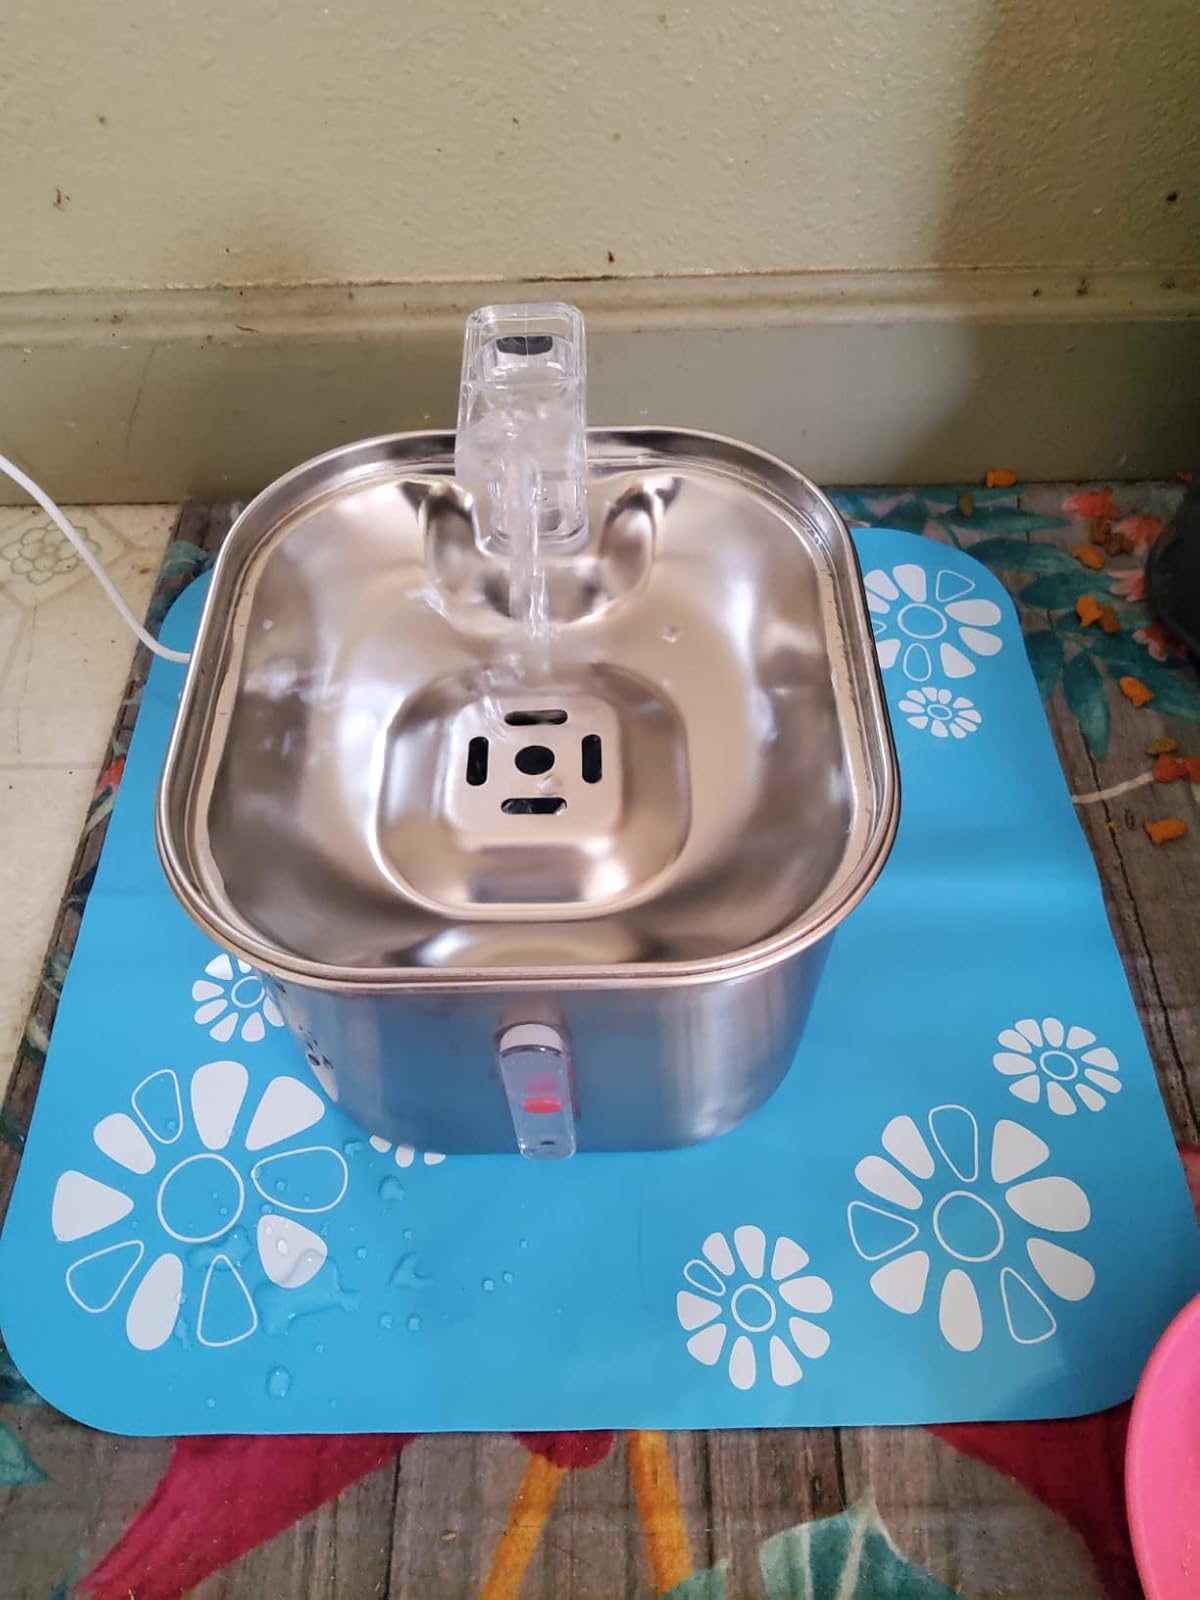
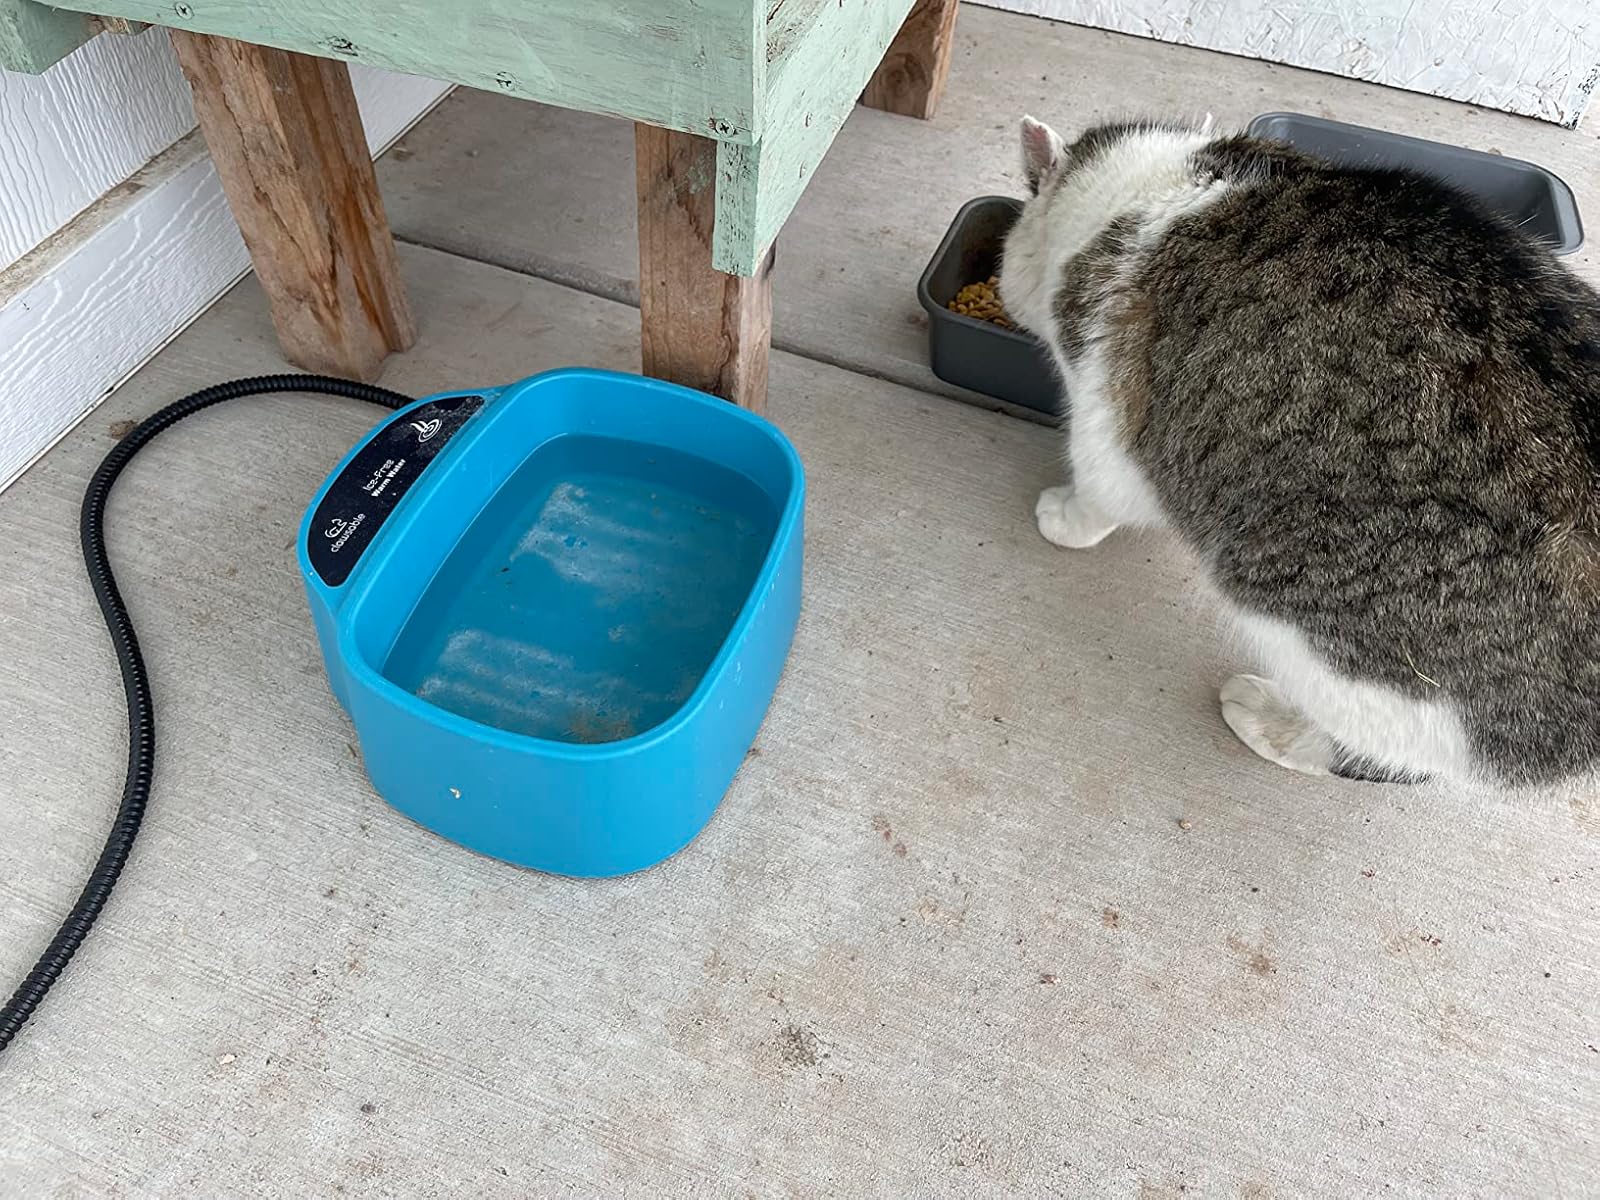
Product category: items_bowl
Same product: no